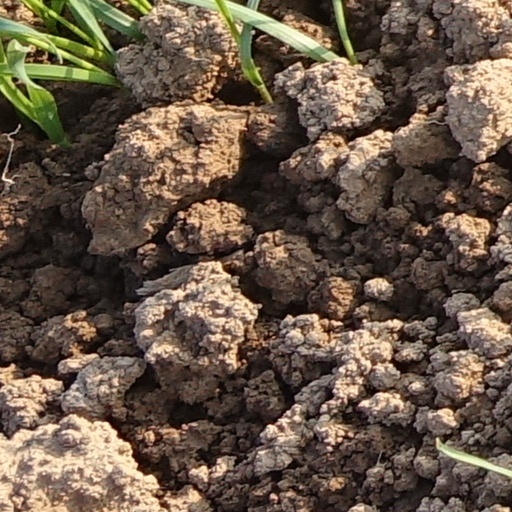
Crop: wheat